Some Kind of Bliss

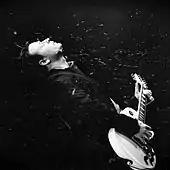
Produced by James Dean Bradfield, "Some Kind of Bliss" was compared to his band Manic Street Preachers.

"Some Kind of Bliss" was written by Minogue herself alongside Welsh performers James Dean Bradfield and Sean Moore, while the production was handled by Bradfield and Dave Eringa. It was recorded at Mayfair Studios, London, England in 1997 and was mixed by Alan Bremnar at Roundhouse Studios. It is a Britpop song with alternative rock and "rock-tinged" elements that lasts a duration of four minutes and thirteen seconds on the album. Instrumentally, "Some Kind of Bliss" features bass, electric and acoustic guitars, drums, string sections, flute, and a saxophone. Lyrically, the song is about Minogue's experiences while away from people and being happy, saying: "To me the song is about being able, not necessarily shut your eyes and feel that someone is there but the way where you are close to someone [...] the ability to feel like they're with you even if they are a million miles away."